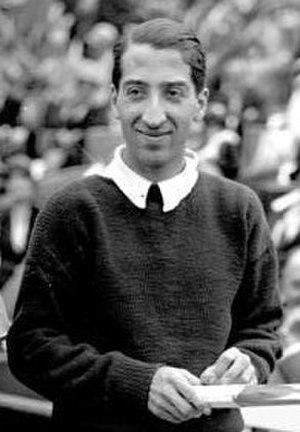
Jean René Lacoste, né le 2 juillet 1904 à Paris et décédé à Saint-Jean-de-Luz au Pays basque le 12 octobre 1996, est un champion de tennis, industriel, ingénieur et designer français, fondateur de la marque Lacoste.
Les Internationaux de France, ou Tournoi de Roland-Garros, ou plus simplement Roland-Garros par métonymie, est un tournoi de tennis sur terre battue créé en 1925 et qui se tient annuellement depuis 1928 à Paris, dans le stade Roland-Garros. Il succède au Championnat de France créé en 1891. Organisé par la Fédération française de tennis, il se déroule sur la dernière semaine de mai et la première semaine de juin. Il est l'un des quatre tournois du Grand Chelem, le deuxième dans le calendrier après l'Open d'Australie en janvier. Suivent le tournoi de Wimbledon, dernière semaine de juin et première semaine de juillet, puis l'US Open en août. Dans le monde du tennis à majorité anglophone, le tournoi est aussi connu sous le nom de French Open depuis 1968, première année de l'ère Open.